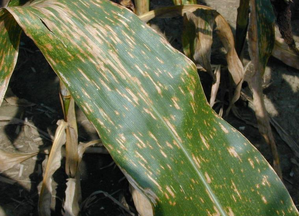
La cercosporiose du maïs, ou maladie des taches grises, est une maladie fongique foliaire qui affecte le maïs. Deux espèces de champignons phytopathogènes sont responsables de cette maladie, Cercospora zeae-maydis et Cercospora zeina.